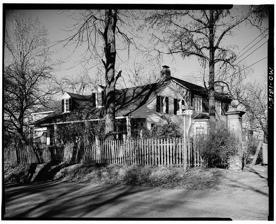
Building: Casa Alvarez
Country: United States of America
Year built: 1790
Historic house in Missouri, United States United States historic place Casa Alvarez U.S. National Register of Historic Places Front view of Casa Alvarez, ca. 1950 Location 289 Rue St. Denis, Florissant, Missouri Coordinates 38°47′49″N 90°19′44″W / 38.79694°N 90.32889°W / 38.79694; -90.32889 Built ca. 1790 Architectural style French Colonial NRHP reference No. 76002180 Added to NRHP June 18, 1976 The Casa Alvarez is a wood-frame, French Colonial -style house in Florissant, Missouri listed on the National Register of Historic Places as among the oldest houses in St. Louis County . According to its nomination for the Register it "serves as a last link with the Spanish occupation of the Upper Louisiana territory." Located at 289 Rue St. Denis, it is surrounded by modern homes. Design and additions The Casa Alvarez was built about 1790 in then-St. Ferdinand, a village made up of primarily Spanish and French Catholic settlers. Its original form consisted of one room with a large fireplace. Prior to 1840 the high ceiling was replaced with a second floor, part of the main room partitioned to create a staircase, and dormer and gable windows added. Three more rooms were added and a second fireplace built in 1840.  A new dining room, kitchen and porches were added in the 1920s and 1930s. The home has a full basement.  At an unknown point a first-floor bathroom was installed. Ownership history Casa Alvarez in 2012 The house originally was constructed for Eugenio Alvarez, who came to St. Ferdinand in about 1770 at age 36 as a soldier serving under Pedro Piernas , the Spanish lieutenant governor of Upper Louisiana . He continued his service as a military storekeeper and became acquainted with Pierre Laclede and Pierre Chouteau , among other early settlers. Alvarez passed the home to his son, Auguste, sometime in the 1840s. The house remained in the Alvarez family until 1905, when it passed to Humphrey Moynihan (a mayor of Florissant).  Moynihan sold it in 1910 to Auguste Archambault, Jr. It was purchased in 1914 by Hermann von Schrenk, who owned the home through 1955. A botanist with a particular interest in the lumber industry, Von Schrenk introduced coating railroad ties in creosote in the United States. The von Schrenk family restored the house and added significantly to its gardens. During the 1960s the house was purchased by Harold Zimmerman.  In 1976 it was listed on the National Register of Historic Places. See also List of the oldest buildings in Missouri References